Disappearance of April Fabb

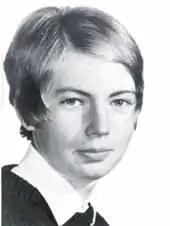
Photograph of Fabb used during the Norfolk Constabulary investigation

April Fabb (22 April 1955 – disappeared 8 April 1969) was an English schoolgirl who disappeared on 8 April 1969, when aged 13, between the villages of Metton and Roughton in Norfolk. In 2018, a play called "Into Thin Air" was inspired by Fabb's disappearance.